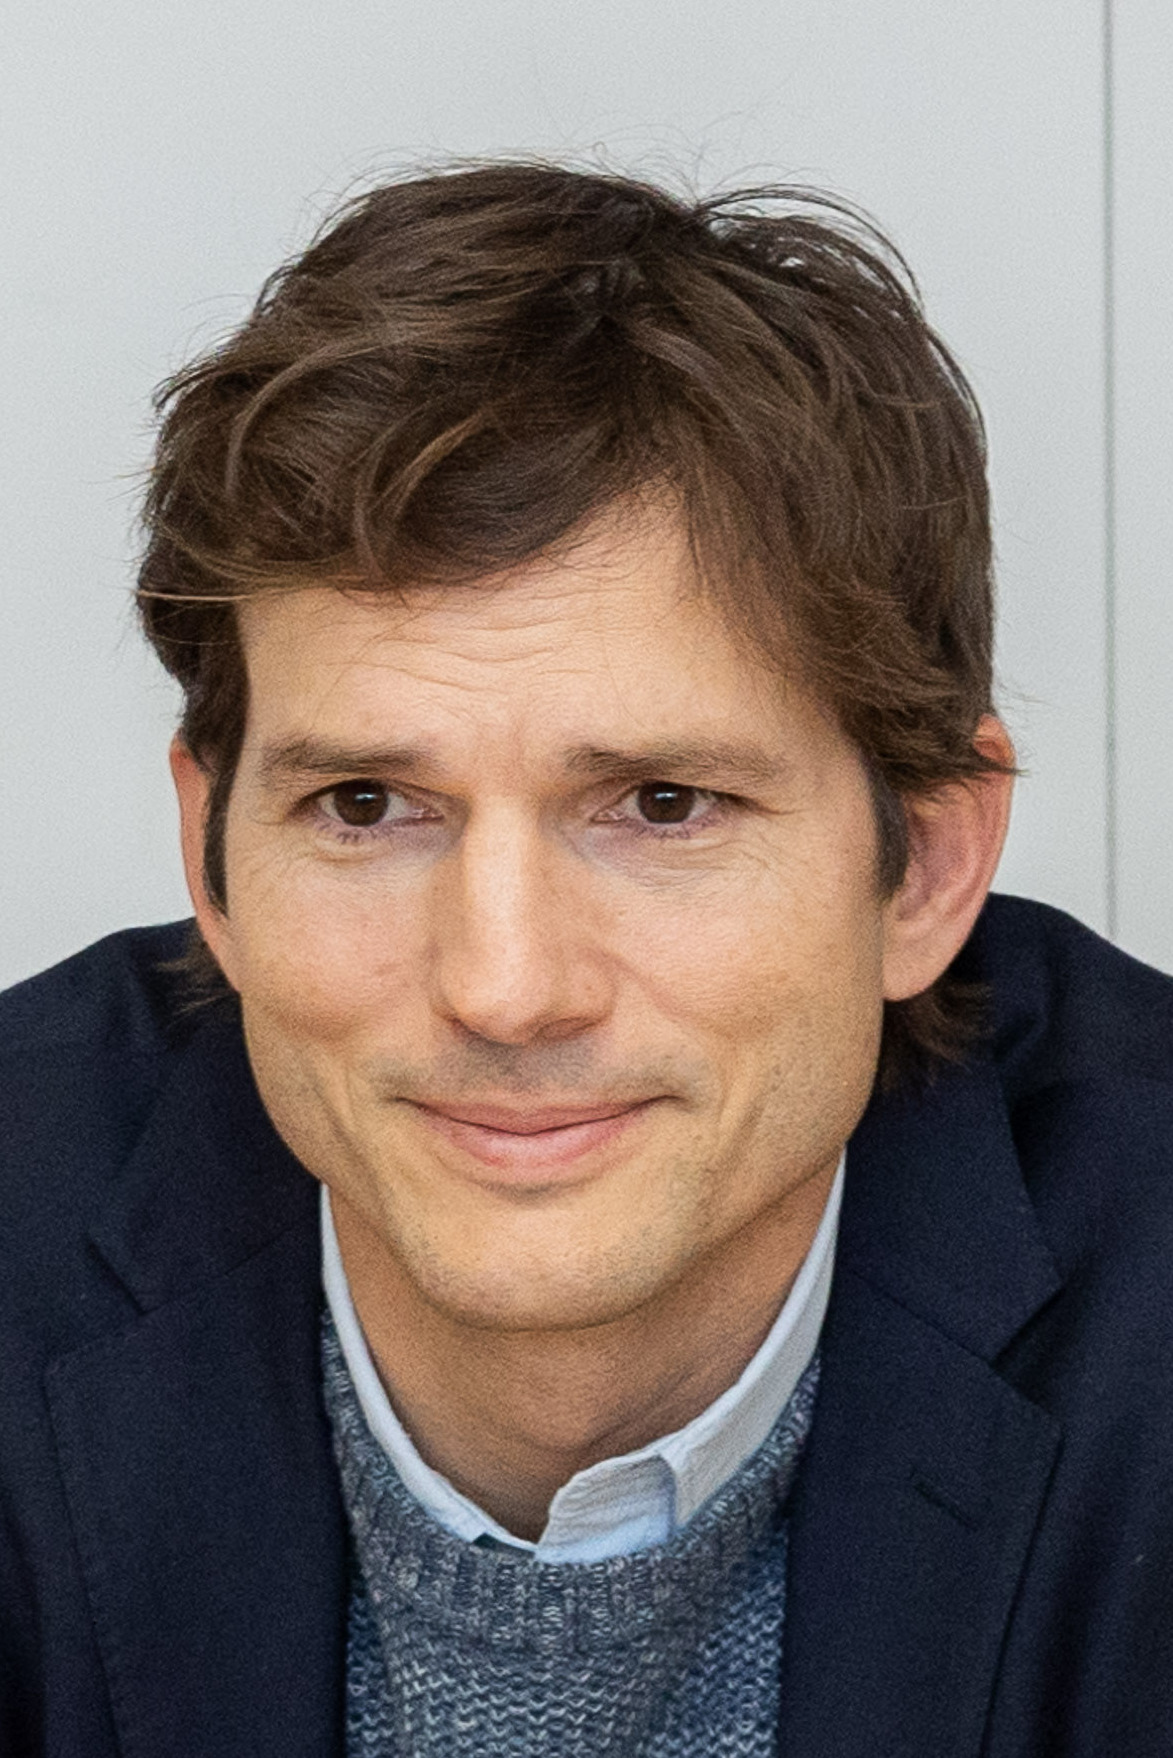
แอชตัน คุชเชอร์

คริสโตเฟอร์ แอชตัน คุชเชอร์ (เกิดวันที่ 7 กุมภาพันธ์ 1978) เป็นนักแสดงและโปรดิวเซอร์ชาวสหรัฐอเมริกา|อเมริกันและรู้จักกันดีในสหรัฐฯในการเล่นเป็นไอเคิล เคลโซในละครโทรทัศน์เรื่อง "That '70s Show" เขาเป็นผู้สร้าง ผู้ผลิตพิเศษ และโฮสต์ของ MTV ช่วงโชว์คนดังในรายการ "Punk'd" เขายังมีชื่อเสียงมาจากบทในภาพยนตร์อย่างเช่น "นายดุด รถตูอยู่ไหนหว่า" "คู่วิวาห์ หกคะเมนอลเวง" "เปลี่ยนตายไม่ให้ตาย" และ "วีรบุรุษพันธุ์อึดฝ่าทะเลเลือด"
== ประวัติ ==
=== ชีวิตช่วงต้น ===
แอชตันเกิดในซีดาร์แรปิด ไอโอวา เป็นลูกของคนทำงานโรงงานไดแอนและแลร์รี่ คุชเชอร์ เขามีน้องสาวชื่อทราวซ่าและแฝดคนละฝา ไมเคิลผู้ที่มีอาการ cerebral palsy ไมเคิลต้องผ่านการพ่าตัดการเปลี่ยนอวัยวะหัวใจในเหตุฉุกเฉิน ที่เป็นเหตุอันเนื่องมาจากไวรัสหัวใจ ไวรัสที่เข้าไปในร่างกายมนุษย์แล้วทำให้กล้ามเนื้อหัวใจอ่อนแอลงMeers, Erik (2001). "Dude - He's a star" Papermag.com (accessed October 6, 2006) คุชเชอร์เรียนที่วอลชิงตัน ไฮสกูลในซีดาร์แรปิด ไอโอวาอยู่หนึ่งปีก่อนที่ครอบครัวของเขาจะย้ายไปที่ทิฟฟิน ไอโอวา ที่ซึ่งเขาเรียนที่โรงเรียนเครียร์คริกอมานนา นอกจากการเป็นนักเรียนแล้ว เขายังเป็นทีมฟุตบอลให้กับโรงเรียนและเล่นในการแข่งขันโรงเรียนอีกด้วย ในเวลาเดียวกัน ชีวิตที่บ้านของเขามีแต่ยังเครียด เขาเผยว่า "ผมไม่ต้องการจะกลับมาบ้านแล้วดูว่าพี่ผมเป็นยังไงแล้วผมก็พยายามที่จะทำตัวให้ยุ่งที่สุด จะได้ไม่รู้สึกอะไรๆมาก" คุชเชอร์บอกว่าในวัยรุ่น เขาเคยคิดว่าฆ่าตัวตาย ตอนอายุสิบสาม เขาพยายามที่จะกระโดดออกจากหน้าต่างของโรงพยาบาลแต่ว่าพ่อเขาห้ามเอาไว้ในวินาทีสุดท้าย ในช่วง ๆ นี้ พ่อแม่ของเขาหย่ากัน
เขาได้เข้าเรียนมหาวิทยาลัยไอโอวา (แต่ไม่ได้สำเร็จการศึกษา) ในสาขาวิศวกรรมเคมีชีวภาพ จากแรงบันดาลใจจากอาการของพี่ชาย
=== งาน ===
หลังจากมาแข่งขันเป็นนายแบบกับ IMTA (แพ้ให้กับจอห์น ดอลเมล) ในปี 1997 คุชเชอร์ไปลงทะเบียนกับเอเยนนายแบบใหม่ในนิวยอร์กแล้วปรากฏตัวในโฆษณาของคาวเวน ไคลน์ ไปแสดงที่ปารีสและมิลานแล้วยังอยู่ในโฆณาของ พิซซ่าฮัด
หลังจากความสำเหร็จในงานหน้าที่นายแบบแล้ว คุชเชอร์ไปฝึกการแสดงและได้รับบทใน That '70s Show ที่เริ่มต้นในปี 1998 และจบลงในปี 2006 คุชเชอร์แสดงในบทละครหลายเรื่องด้วยกันแม้ว่าเขาจะไปฝึกแต่ก็ไม่ได้รับบทในเรื่อง "Pearl Harbor" (ภาพยนตร์) (2001) เขาเริ่มแสดงภาพยนตร์แนวคอมเมดี้และแสดงได้ดีจนภาพยนตร์ติดอันดับ "นายดูด รถตูอยู่ไหนหว่า" (2000) "คู่วิวาห์ หกคะเมนอลเวง" (2003) และ "เกสฮู ทายสิใครเอ่ย" (2005)นอกจากนี้ เขายังแสดงในภาพยนตร์เรื่อง "Cheaper By The Dozen" ภาพยนตร์ของเขาในปี 2004 "เปลี่ยนตายไม่ให้ตาย" เป็นบทเพ่อชีวิตที่แปลกสำหรับคุชเชอร์ เล่นเป็นหนุ่มที่ตกหลุมรักหญิงที่ชื่อว่าเคริธ ภาพยนตร์นี้ได้รับการดูซ้ำหลายครั้งแต่ก็ได้เป็นภาพยนตร์ติดอันดับได้
ภาพยนตร์เรื่องล่าสุดของคุชเชอร์คือ "วิรบุรุษพันธ์อึด ฝ่าทะเลเลือด" กับนักแสดงนำร่วมเควิน คอสเนอร์และคุชเชอร์รับบทเป็น นักกู้ภัยอเมริกันทางน้ำ
=== ชีวิตส่วนตัว ===
คุชเชอร์เคยออกเดทกับนักแสดงหญิงแจนยูอารี โจนส์ (จาก 1998 จวบ 2001) แอชลี่ย์ สก็ต (จาก 2001 จวบ 2002 มอนเน็ท มอนเซอร์ (2002)และบริทานี่ เมอร์ฟี่ (จาก 2002 จวบ 2003)การเลิกกันในปี 2003 ทำให้เข้ามีความสัมพันธ์ใหม่กับ เดมี่ มัวร์ โดยมีข่าวไม่ขาดสายในของอายุที่แตกต่างมากเกินไป มัวร์กับคุชเชอร์แต่างงานกันในวันที่ 24 กันยายน 2005 ในงานส่วนตัวๆ งานแต่งงานนี้สำหรับ 100 คนรู้จักที่ใกล้ชิดกันเท่านั้นรวมถึงบรูซ วิลลิสซึ่งเป็นอดีตสามีของมัวร์เขา ต่อมาได้หย่าร้างกับเดมี่ มัวร์ เมือเดือนธันวาคมปี 2013 และในปี 2015 เขาได้แต่งงานกับนักแสดงสาว มีลา คูนิส หลังพบในกองถ่ายซีรีส์ That's 70s Show และมีบุตรด้วยกัน 2 คนคือ บุตรสาวชื่อ ไวแอ็ตต์ อิซาเบลล์ คุชเชอร์ และบุตรชายชื่อ ดีมีทรี พอร์ตวูด คุชเชอร์
== ผลงาน ==
=== การแสดง ===
* 1999: "Coming Soon"
* 2000: "Down to You"
* 2000: "Reindeer Games"
* 2000: "นายดูด รถตูอยู่ไหนหว่า"
* 2001: "Just Shoot Me!"
* 2001: "Texas Rangers"
* 2002: "Grounded for Life"
* 2003: "คู่วิวาห์ หกคะเมนอลเวง"
* 2003: "กิ๊กไม่กั๊ก แผนรักลูกสาวเจ้านาย"
* 2003: "Cheaper by the Dozen (2003 film)"
* 2004: "เปลี่ยนตายไม่ให้ตาย"
* 2005: "ทำสิ ใครเอ่ย"
* 2005: "กว่าจะปิ่งต้องชิ่งก่อน"
* 2005: "Robot Chicken"
* 2006: "Bobby (2006 film)|Bobby"
* 2006: "วิรบุรุษพันธ์อึด ฝ่าทะเลเลือด"
* 2006: "คู่ซ่าป่าระเบิด"
* 2008: "What Happens in Vegas...(อะไรจะเกิดขึ้นในเวกัส)"
* 2009: "Personal Effects (ความรู้สึกส่วนตัว)"
* 2009: "Spread (กระจาย)"
=== การผลิต ===
* 2003: "Punk'd" (executive producer)
* 2003: "My Boss's Daughter" (co-producer)
* 2004: "The Butterfly Effect" (executive producer)
* 2004: "You've Got a Friend" (executive producer)
* 2006: "Beauty and the Geek" Season 2, Episode 2 (executive producer)
* 2007: "Adventures in Hollyhood" (executive producer)
* 2007: "Miss Guided" (executive producer)
* 2007: "Game Show in My Head" (executive producer)
* 2007: "The Real Wedding Crashers" (executive producer)
* 2007: "Room 401" (executive producer)
* 2009: "Spread (producer)"
== รางวัล ==
* Kids' Choice Awards
** 2004 - นักแสดงโปรดของภาพยนตร์ "คู่วิวาห์ หกคะเมนอลเวง" "กิ๊กไม่กั๊ก แผนรักลูสาวเจ้านาย" และ "Cheaper by the Dozen" - เสนอชื่อ
** 2005 - Favorite TV Actor for "That '70s Show" and "Punk'd" - เสนอชื่อ
** 2007- เสียงโปรดในการ์ตูน- เสนอชื่อ
** 2004 - Favorite Television Actor for "That '70s Show" and "Punk'd"
* Las Vegas Film Critics Society Award
** 2000 - Sierra Award Best Male Newcomer for "Dude, Where's My Car?" - Nominated
* MTV Movie Awards
** 2001 - Breakthrough Male Performance for "Dude, Where's My Car?" - Nominated
== อ้างอิง ==
== แหล่งข้อมูลอื่น ==
* แอชตัน คุชเชอร์ ที่ทวิตเตอร์
*
* ประวัติที่ people.com
หมวดหมู่:นักแสดงอเมริกัน
หมวดหมู่:บุคคลจากรัฐไอโอวา
หมวดหมู่:นักลงทุนชาวอเมริกัน
หมวดหมู่:นักเล่นแผลง ๆ